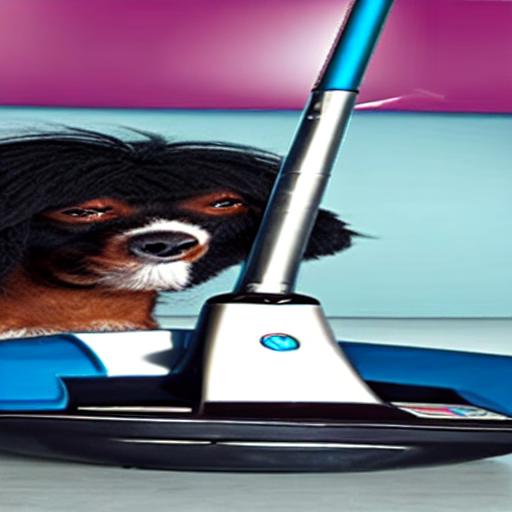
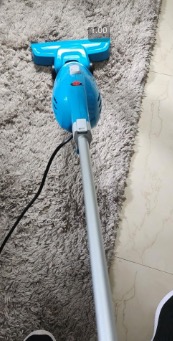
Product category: items_vacuum
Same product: no